West Hendon Playing Fields

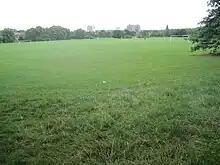
Football pitches

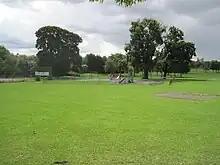
Playground

West Hendon Playing Fields is a 62 acre public park in West Hendon in the London Borough of Barnet. It is one of Barnet's Premier Parks.